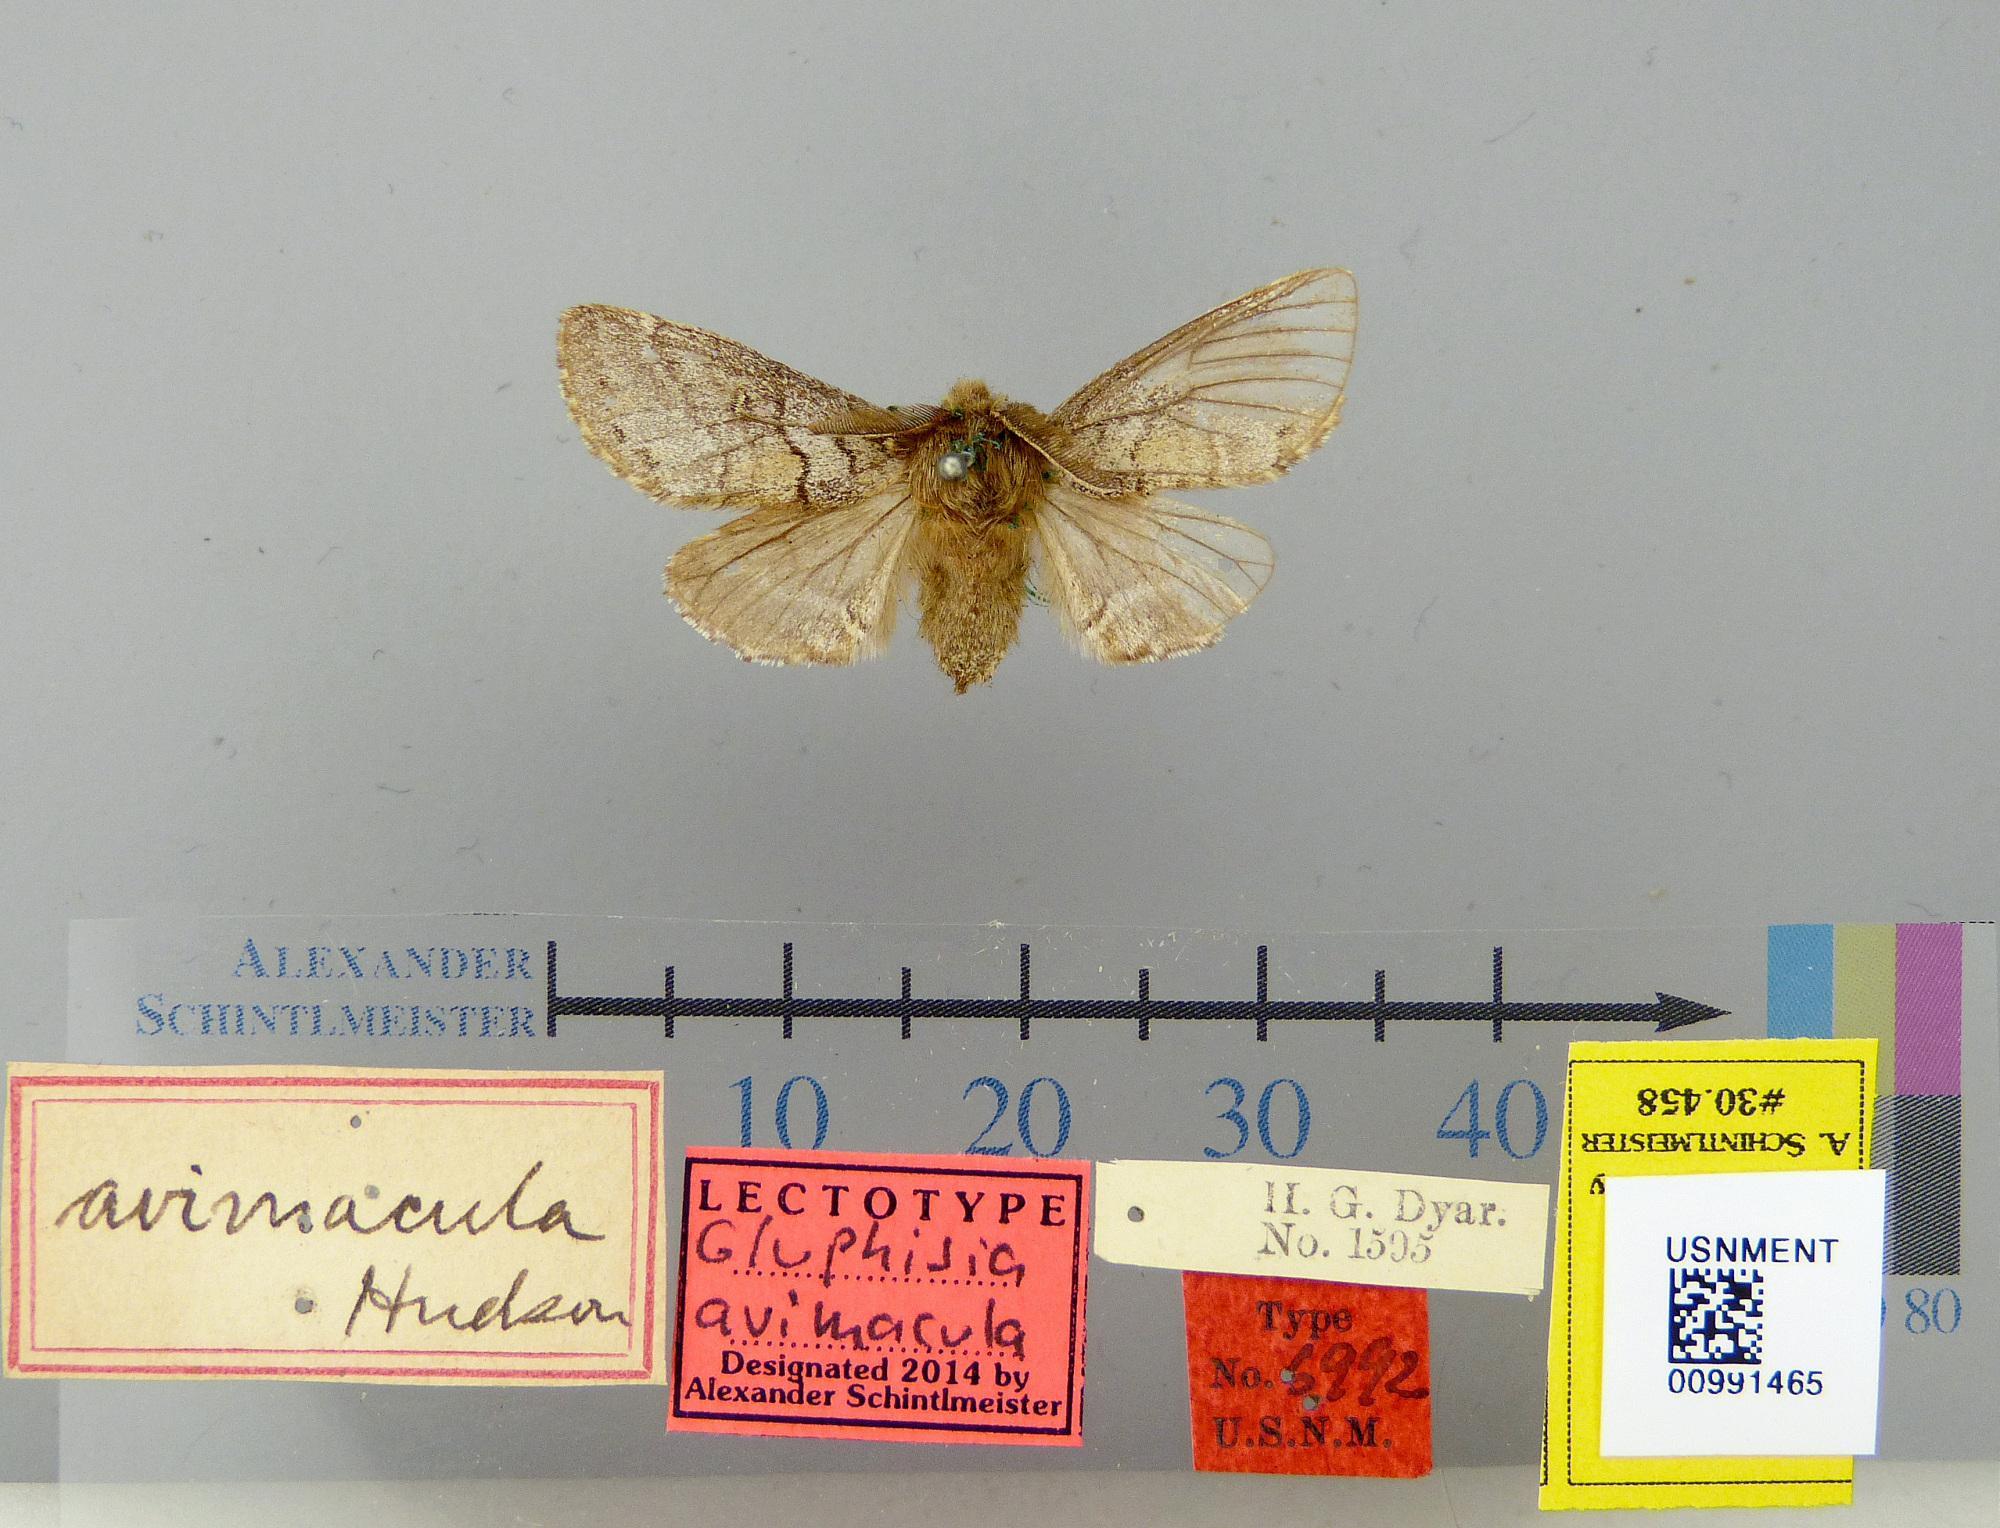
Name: Gluphisia avimacula
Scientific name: Gluphisia avimacula Hudson, 1891
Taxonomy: Animalia, Arthropoda, Insecta, Lepidoptera, Notodontidae
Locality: Plattsburgh, Clinton, New York, United States
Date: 15 May 1887 to 22 May 1887